The Green Glove

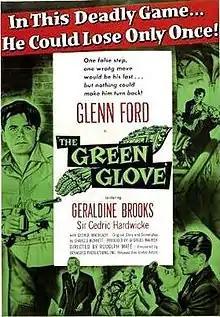
Theatrical release poster

The Green Glove (aka The White Road) is a 1952 French-American international co-production film noir directed by Rudolph Maté and starring Glenn Ford, Geraldine Brooks, Sir Cedric Hardwicke and George Macready.